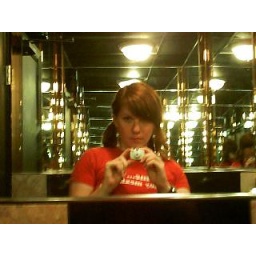
This bathroom in a German Village bar had more mirrors than I could handle. May 21, 2005